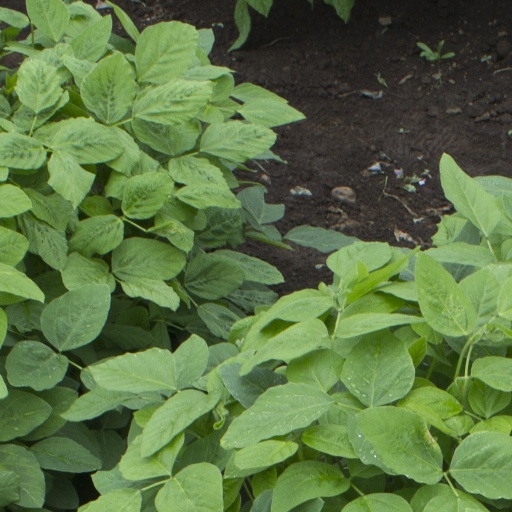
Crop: soybean